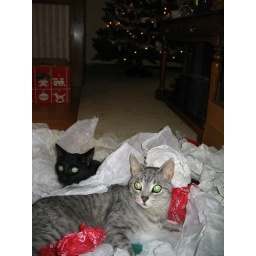
While putting up the christmas decorations, izzy and tiger play in the paper that was previously wrapping all the tree ornaments.